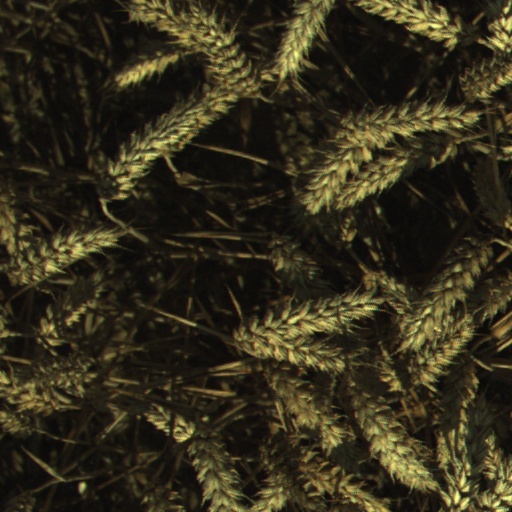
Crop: wheat